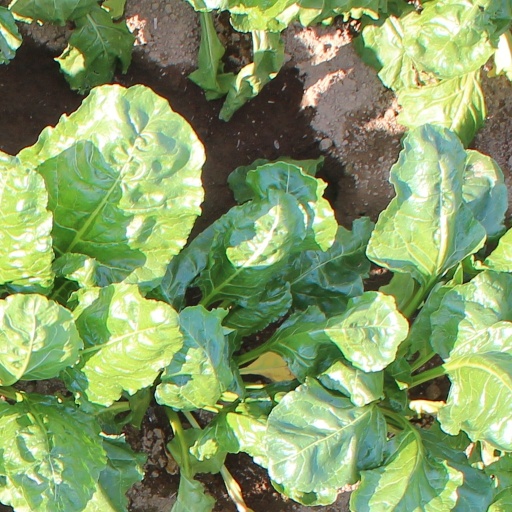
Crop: sugar beet